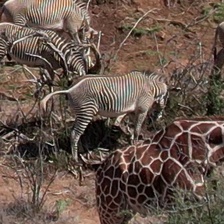
Pose orientation: right